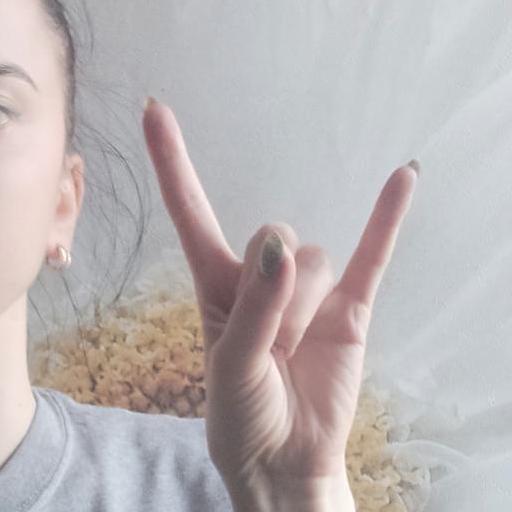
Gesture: rock